Clara Oswald

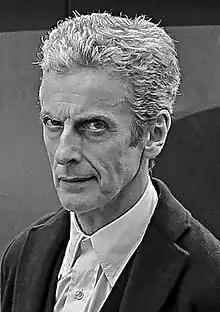
The eight and ninth series explored new elements of the relationship between Clara and Peter Capaldi's Doctor

In "The Bells of Saint John" (2013), Clara receives a phone number to the Doctor's time and space vessel, the TARDIS, from a mysterious woman. The Doctor finds Clara Oswald (this time with no middle name) in contemporary London through her phone call, and takes her on as a companion with a goal to solving the mystery of the "impossible girl". The Doctor's repeated attempts at investigating Clara's origins over the course of "The Rings of Akhaten", "Hide", and "Journey to the Centre of the TARDIS" consistently turn up compelling evidence that she is just a normal young human woman. In "Journey to the Centre of the TARDIS", the Doctor confronts Clara in an averted timeline about the two previous versions of her he had met, but she does not know what he is talking about. The mystery surrounding Clara is finally resolved in "The Name of the Doctor" when she sacrifices her existence by entering the Doctor's timestream to undo the harm caused by the Great Intelligence (Richard E Grant). This results in the creation of numerous incarnations of Clara throughout the Doctor's history who appear to every known face of the Doctor, saving his life in numerous ways. Very few Claras are noticed by the Doctor. One version of Clara successfully persuades the First Doctor (William Hartnell) to pick the "right" TARDIS on his home planet Gallifrey, prior to the events of the show's first episode. Lost in the Doctor's timestream, she is eventually rescued and brought back into existence by the Eleventh Doctor. In "The Day of the Doctor", the show's 50th anniversary special, Clara is shown to have become a teacher at Coal Hill School. While on an adventure with the Doctor, she meets the Tenth Doctor (David Tennant) and the War Doctor (John Hurt) in person. She manages to convince the War Doctor to change his history (and thereby save Gallifrey and his people, the Time Lords, from destruction in the Time War), by sealing the planet in a "parallel pocket universe", where it remains.